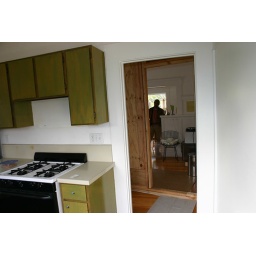
looking through doorways in kitchen and plywood temporary wall